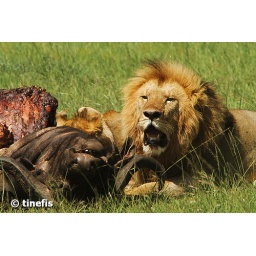
Maasai Mara, KenyaJanuary, 2010A male lion watching over its kill, a grown buffalo.